Vicálvaro

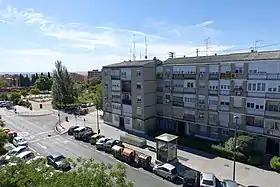
Vicálvaro, May 2019

Vicálvaro is a district in the southeast of Madrid, Spain. It is named after the former municipality absorbed into the municipality of Madrid in 1951.